Springs Junction

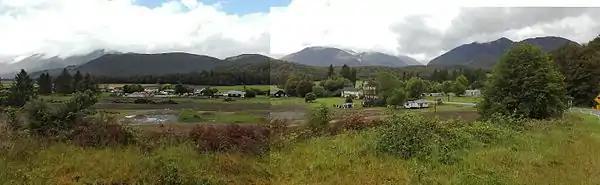
Panoramic view of Springs Junction settlement.

The settlement includes two petrol stations (GAS and NPD), a café (closed as of March 2023), and some houses.